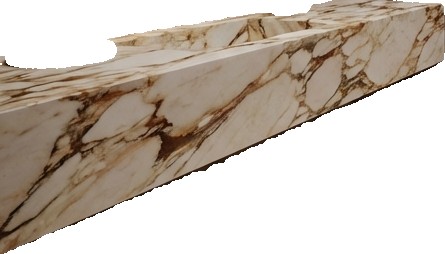
Surface category: worktop